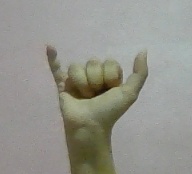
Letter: ya